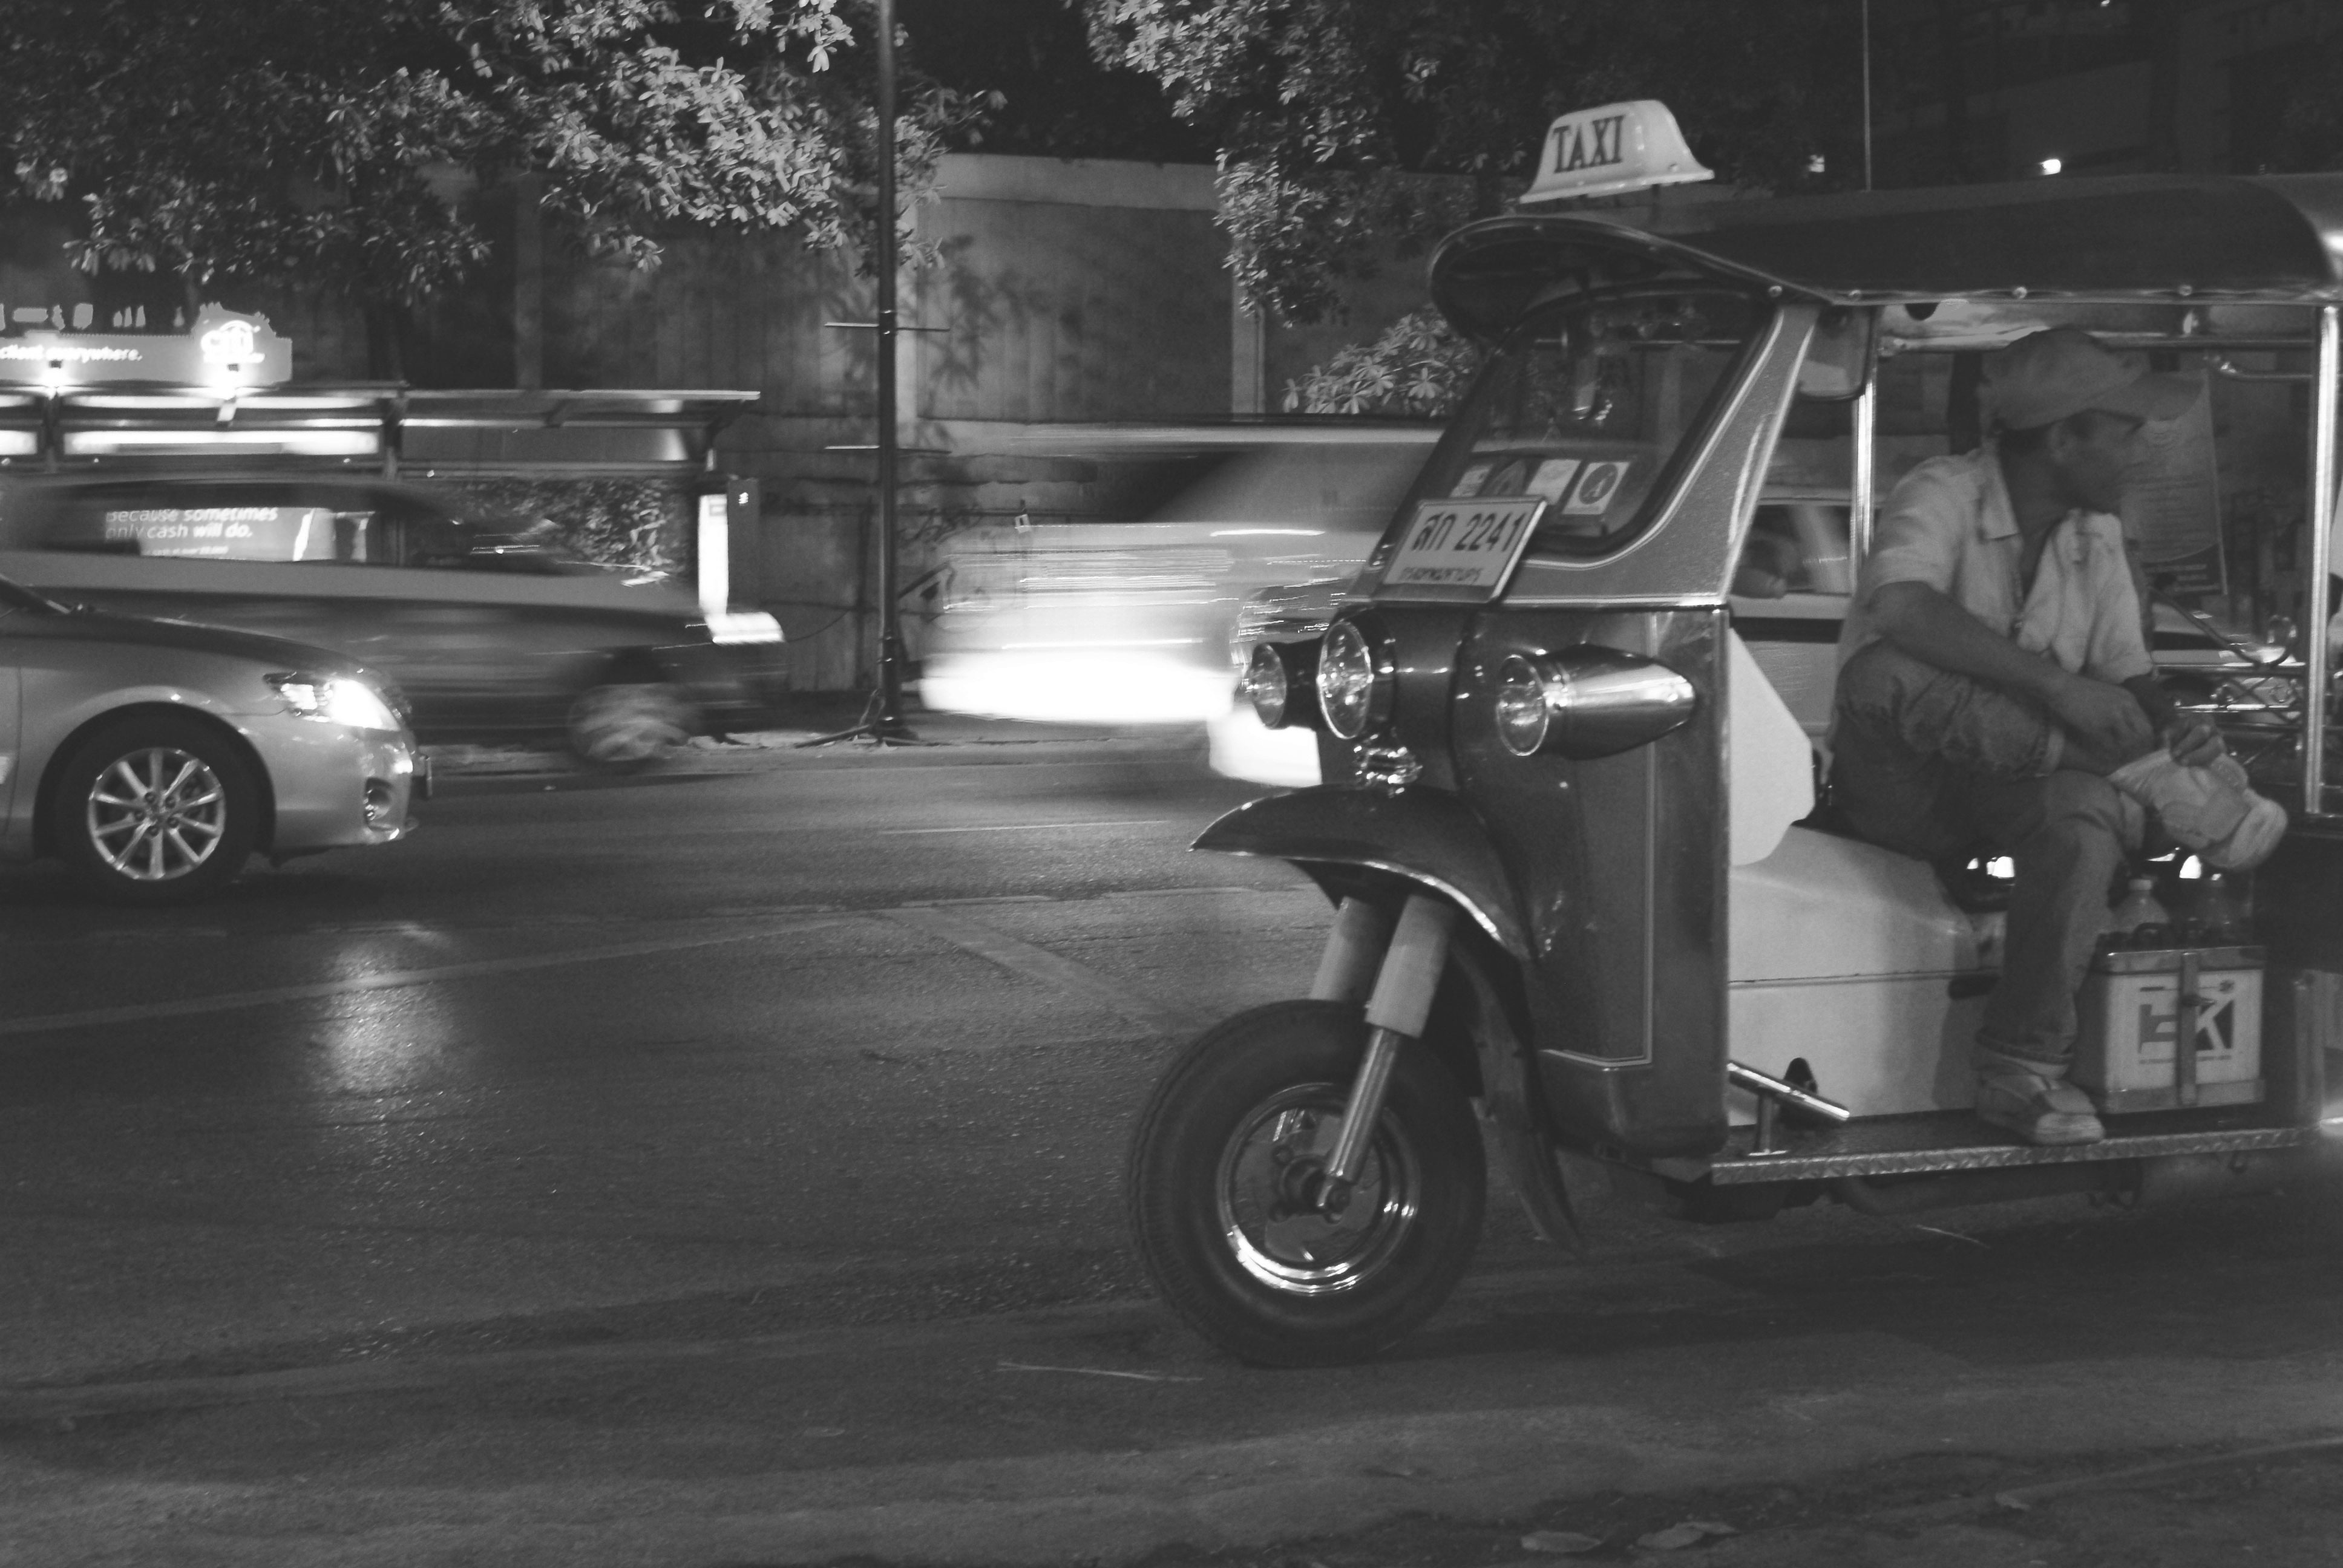
black and white, road, street, car, vehicle, black, monochrome, vintage car, classic, antique car, monochrome photography, mode of transport